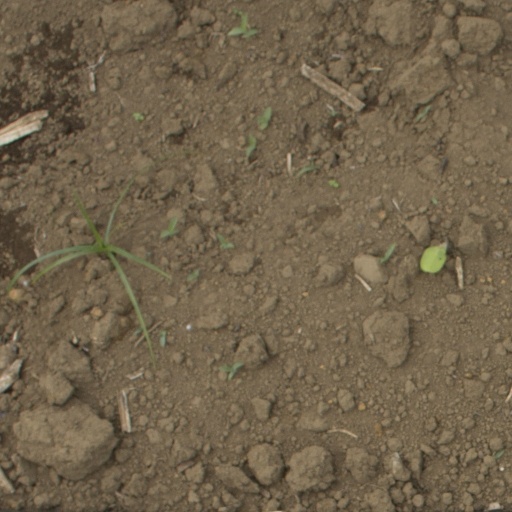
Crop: Jerusalem artichoke